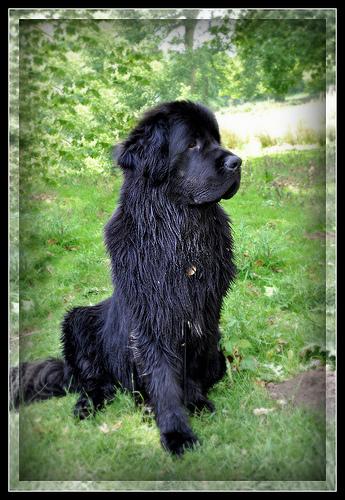
Breed: newfoundland